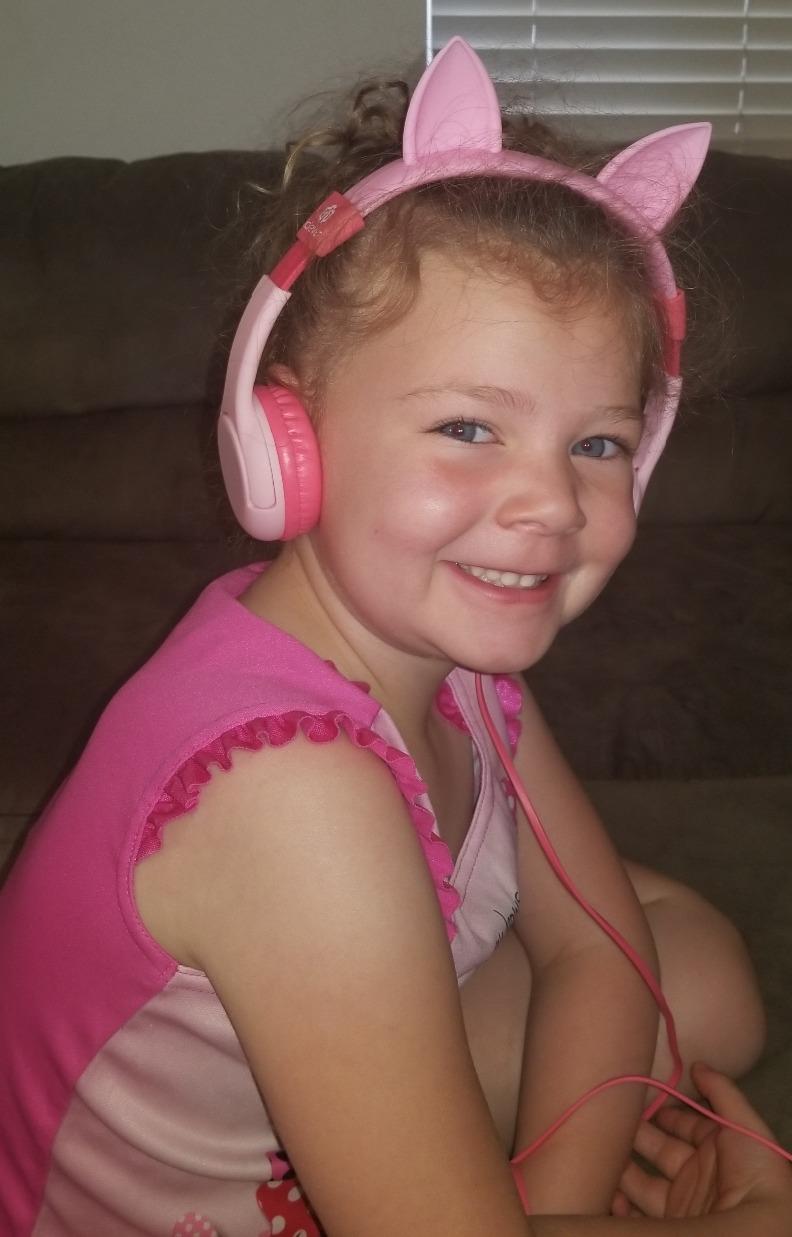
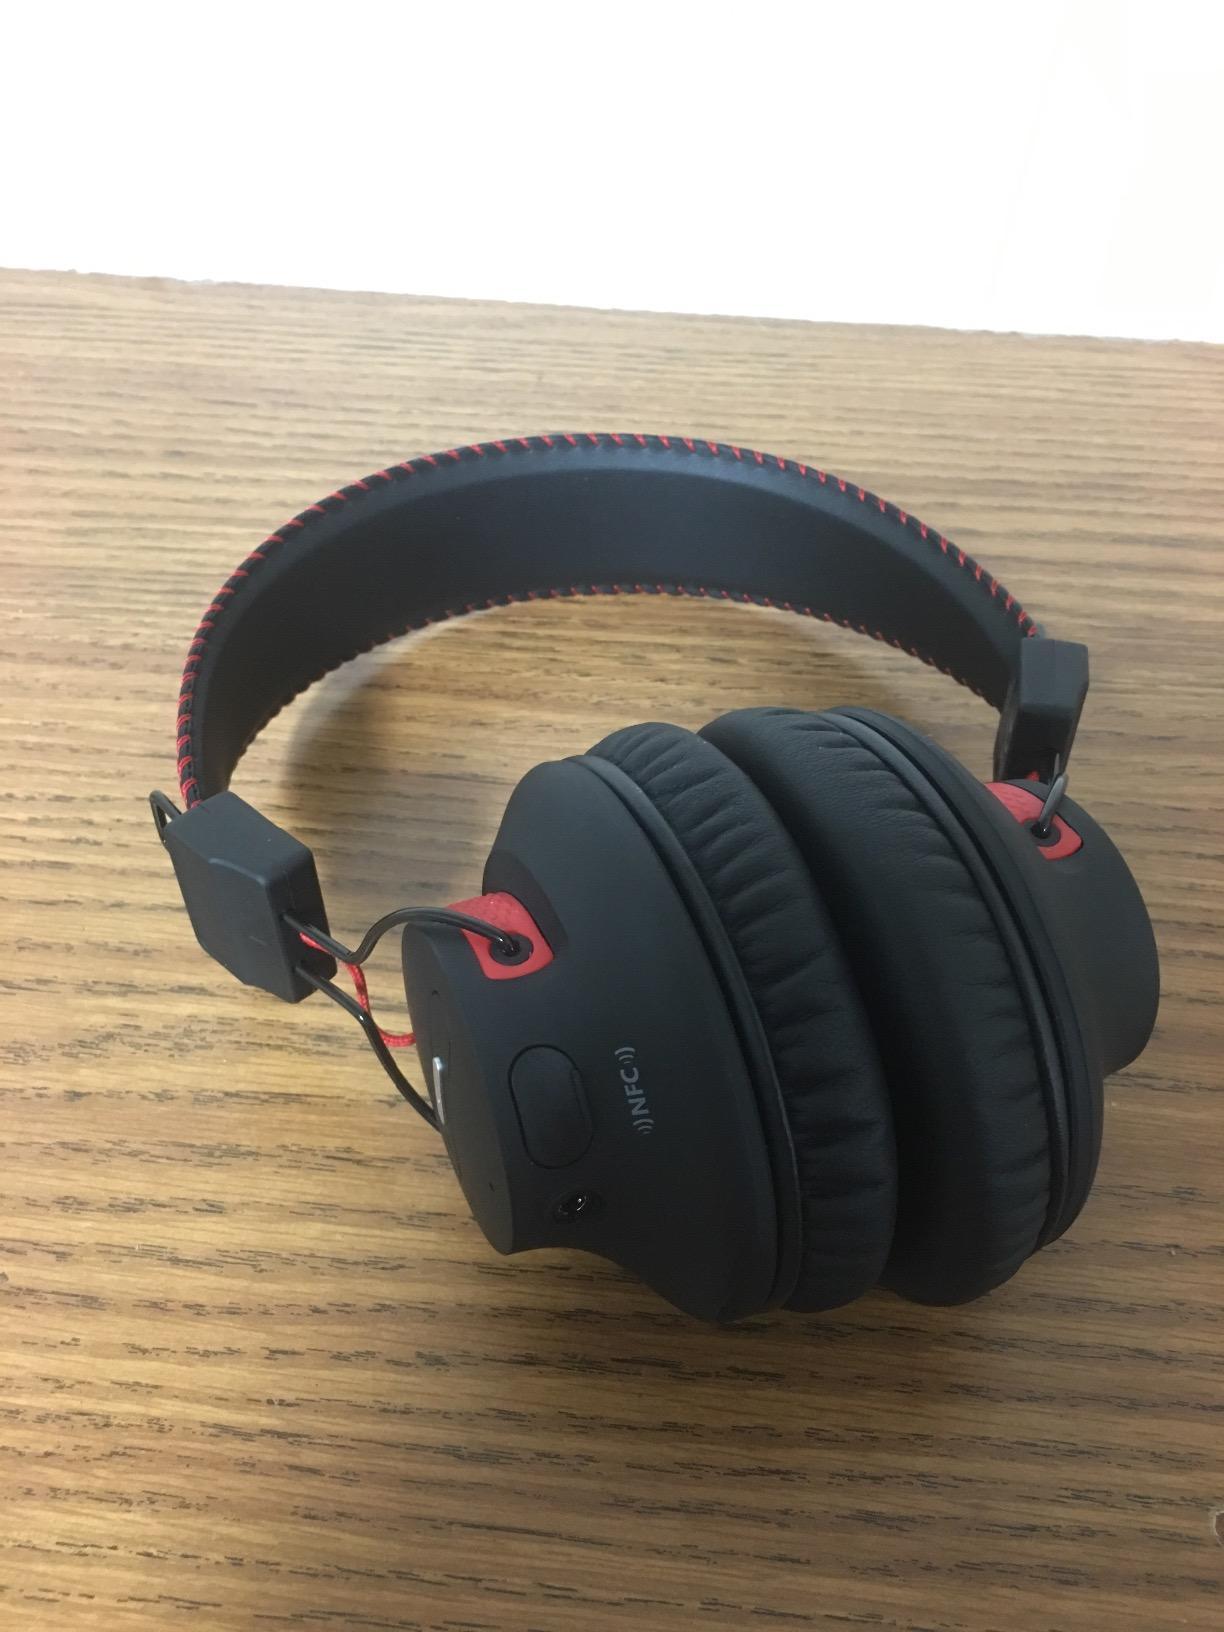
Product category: headphones
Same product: no